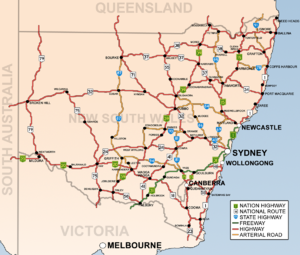
La Barton Highway est un tronçon routier orienté grossièrement nord-sud et long de 62 km situé en Nouvelle-Galles du Sud et dans le Territoire de la capitale australienne, en Australie. Elle démarre, au sud, de la Federal Highway dans le quartier de Barton au nord de Canberra pour s'achever au nord sur la Hume Highway, 5km à l'est de Yass et constitue une partie du tronçon routier reliant Melbourne à Canberra. Elle doit son nom à Sir Edmund Barton, le premier premier ministre d'Australie.
La Kings Highway ou King's Highway est un axe routier situé en Nouvelle-Galles du Sud et sur le Territoire de la capitale australienne en Australie. Longue de 134 km et grossièrement orientée est-ouest, elle relie Canberra à Batemans Bay.